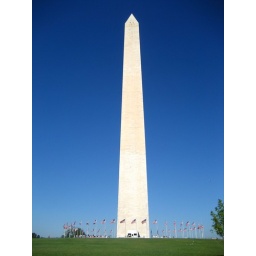
Washington DC/ Washington Monument in a stark blue sky